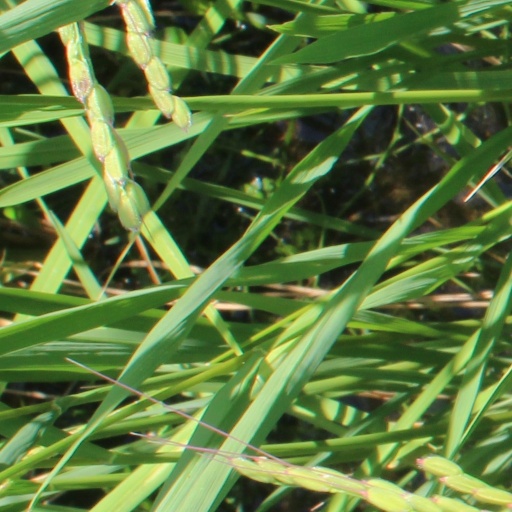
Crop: rice